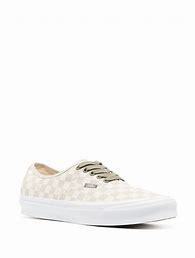
Brand: Vans
Model: OG Authentic LX